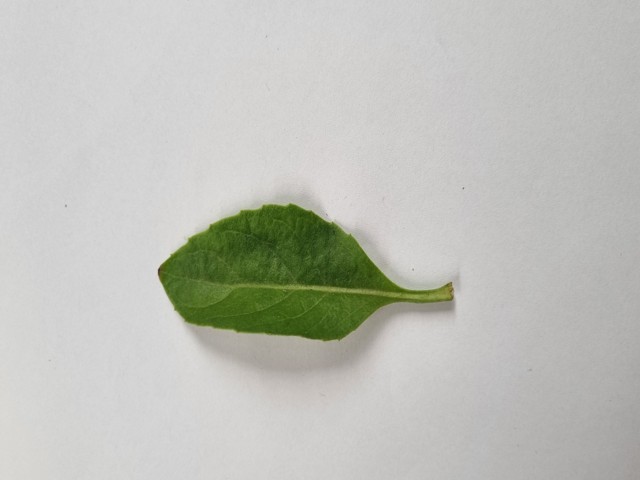
Plant: gainura